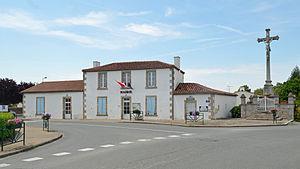
Mairie de Vendrennes et calvaire - Vendée